Rosina Ferrara

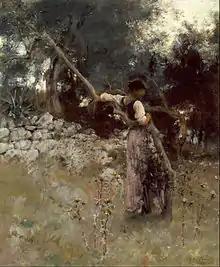
John Singer Sargent, "A Capriote", 1878

John Singer Sargent came to Anacapri in the summer of 1878, as had other of his friends who were artists. While there, he met and became a friend of Frank Hyde and worked in his studio. Taken by Ferrara's beauty, he made twelve paintings of her over one year, including "A Capriote", "Head of an Anacapri Girl", and "Capri Girl on a Rooftop".